History of Wrocław

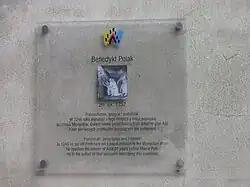
Memorial plaque to Benedict of Poland at the location from which he set out to the capital of the Mongol Empire

The rebuilt town adopted Magdeburg rights in 1262 and, at the end of the 13th century joined the Hanseatic League. The expanded town was around 60 hectares in size and the new Main Market Square (Rynek), which was covered with timber-framed houses, became the new centre of the town. The original foundation, Ostrów Tumski, was now the religious centre. In 1273, "Piwnica Świdnicka", one of the oldest still operating restaurants in Europe, was opened. With the ongoing Ostsiedlung the Polish Piast dynasty dukes remained in control of the region, however, their influence declined continuously as the self-administration rights of the city council increased. German historian Norbert Conrads writes that they adopted the German language and culture and became Germanized in the 13th century. Wrocław – despite the beginnings of Germanization – remained in close union with the Polish church, and local Piasts remained active in Polish politics, while Polish was still used in the court as late as the 14th century. Rather, the Silesian Piasts had a carefully planned Germanization policy, whose aim was not necessarily to join the Holy Roman Empire.